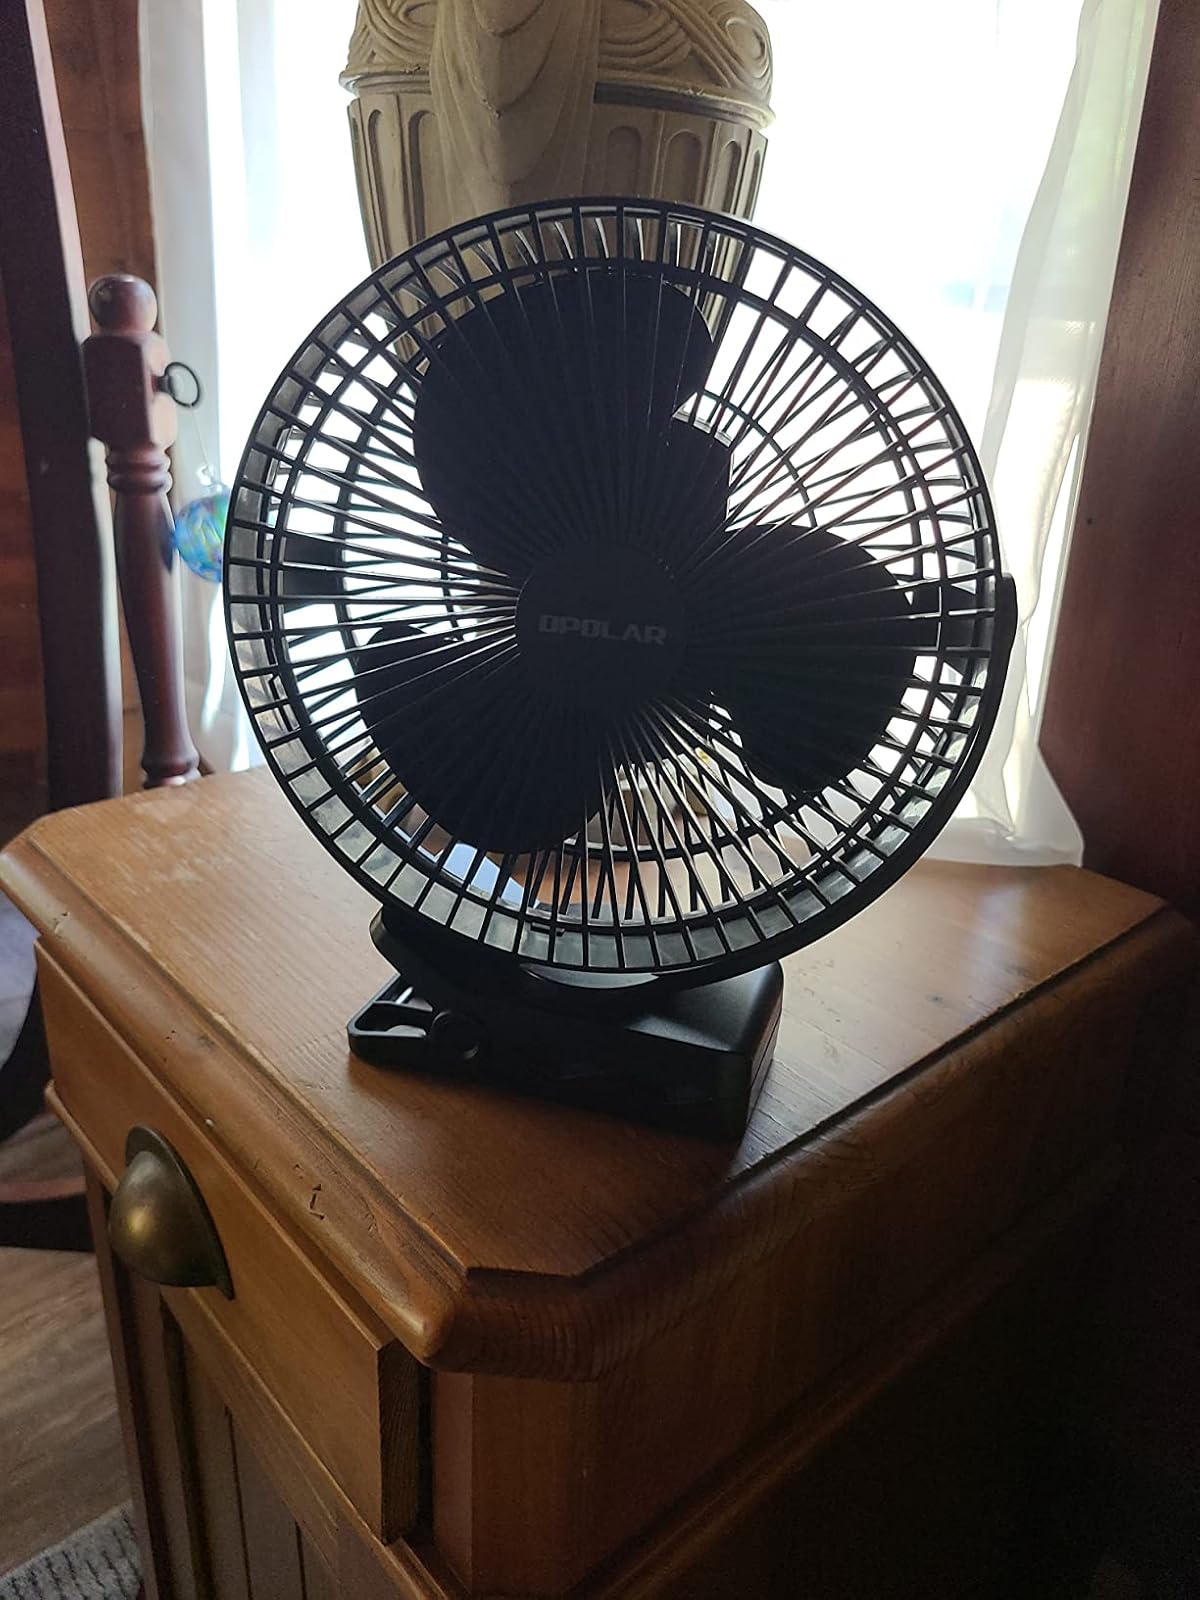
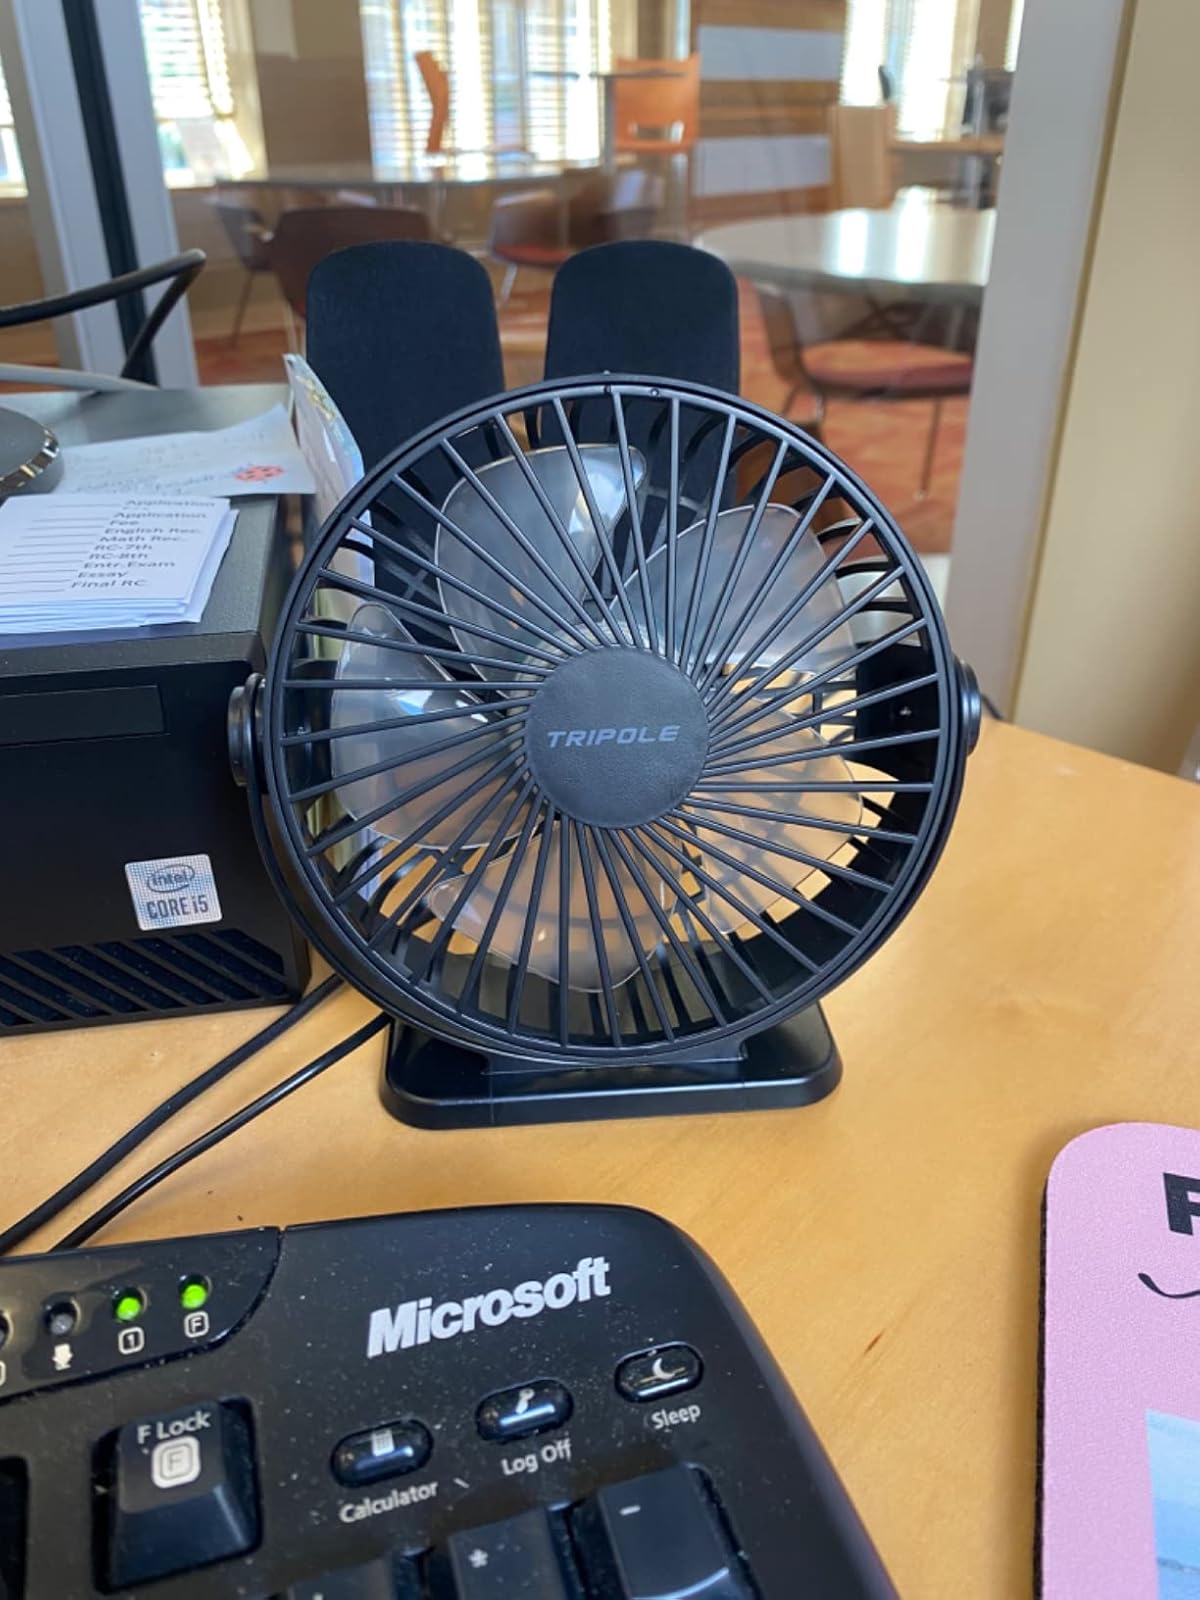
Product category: fan
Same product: no